GWR 6959 Class 6960 Raveningham Hall

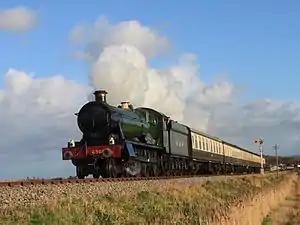
6960 "Raveningham Hall" departing Blue Anchor station on the West Somerset Railway

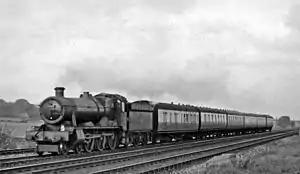
6960 "Raveningham Hall" in 1957

6960 "Raveningham Hall" is a Great Western Railway, 4-6-0 Modified Hall Class locomotive, built in March 1944 at Swindon Works to a design by Frederick Hawksworth. It is one of six of this class that survive in preservation. The locomotive is named after Raveningham Hall in Norfolk.